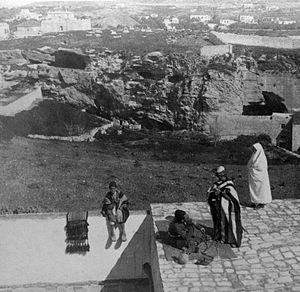
Le Calvaire de Gordon est situé à Jérusalem, en dehors des murs de la ville antique et à proximité de la Porte de Damas au-dessus de la « falaise du crâne ». Depuis la fin du XIXᵉ siècle ce lieu est considéré par certains comme celui où Jésus fut crucifié, en opposition au site traditionnel du Golgotha, dont la légende dit qu'il a été identifié au IVᵉ siècle à la demande d'Hélène la mère de l'empereur Constantin Iᵉʳ.